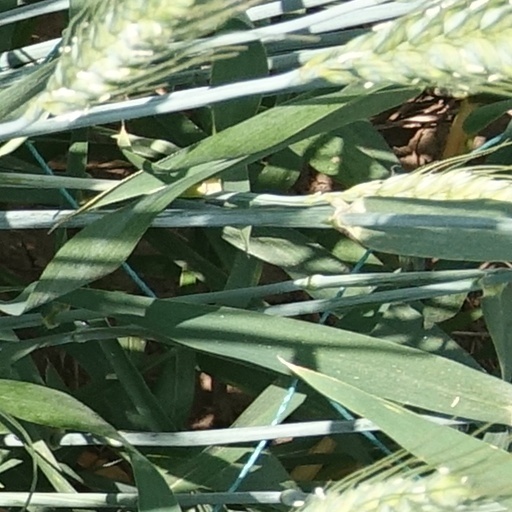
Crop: wheat